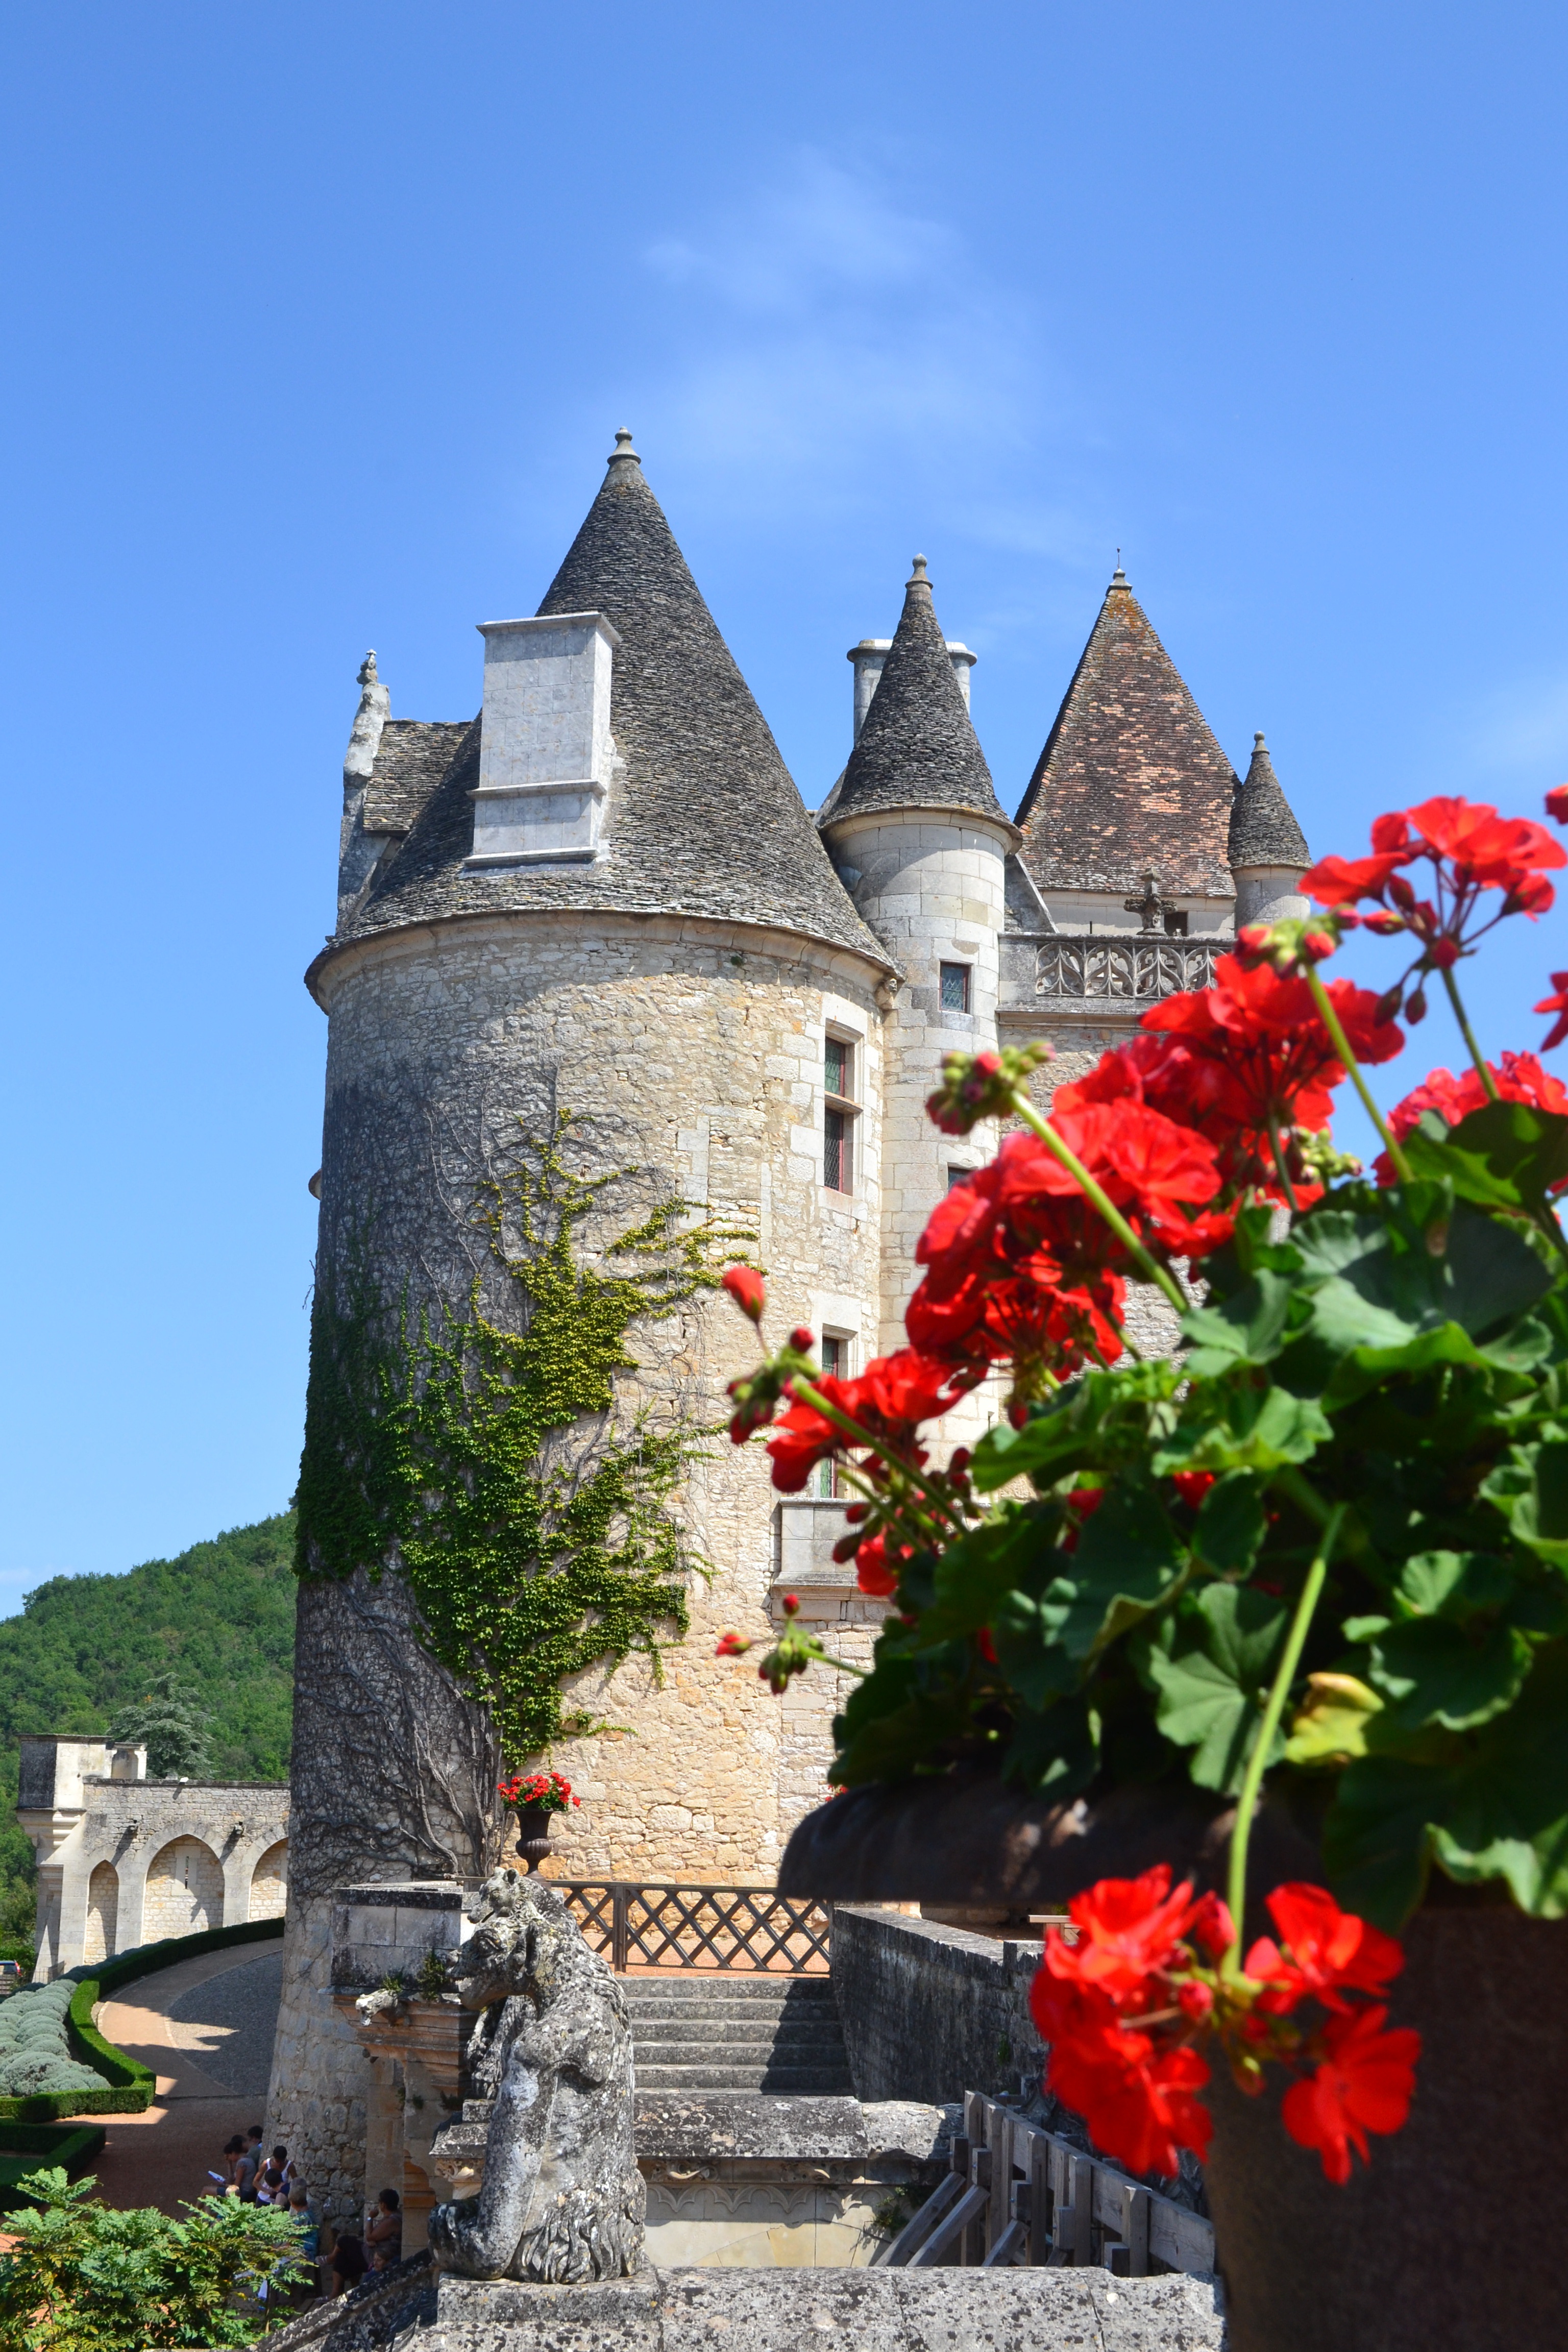
flower, building, chateau, village, france, tower, autumn, castle, tourism, geranium, renaissance, dordogne, aquitaine, chateau des milandes